The Heavy Hand of the Law

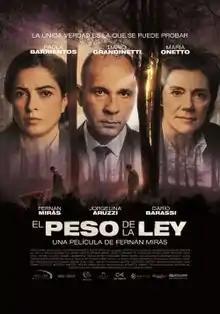
Theatrical release poster

The Heavy Hand of the Law is a 2017 Argentine legal drama film directed by Fernán Mirás from a screenplay he co-wrote with Roberto Gispert. Produced by Fernando Sokolowicz, the film stars Paola Barrientos as Gloria Soriano, a public defender disillusioned with her work for never having defended an innocent when she gets involved in a legal case regarding a rape in El Escondido, a fictitious town located in the deep interior of Buenos Aires with a pleading wrote by her former teacher and aspiring to a seat in the Argentine Judiciary, Prosecutor Mercedes Rivas (María Onetto).